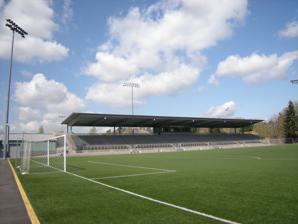
Building: Starfire Sports
Country: United States of America
Year built: 2005
Stadium and sports facility in Tukwila, Washington, U.S. Starfire Sports Stadium The stadium's playing field pictured in 2009 Former names Fort Dent Park Starfire Sporting Complex Starfire Sports Complex Location 6840 Fort Dent Way Tukwila, Washington , U.S. Owner Starfire Sports Operator Starfire Sports Capacity 4,500 (main stadium) Surface 5 grass fields 7 outdoor FieldTurf fields (inc. stadium) 2 indoor FieldTurf fields Construction Broke ground June 20, 2003 Opened April 23, 2005 Construction cost $10 million USD Architect HOK Sport Tenants Seattle Sounders Women ( WPSL ) (2005–2019) FK Pacific ( PCSL ) (2005–2007) Hibernian & Caledonian ( PCSL ) (2005–2006) Seattle Sounders ( USL-1 ) (2008) Seattle Sounders FC ( MLS ) (select matches, 2009–present) Tacoma Stars ( PASL ) (2011–2012) Seattle Reign FC ( NWSL ) (2013) Tacoma Defiance ( MLS Next Pro ) (2015–2017, 2022–present) OSA Seattle FC ( NPSL ) (2015, 2017–present) OSA XF ( WPSL ) (2022–present) Seattle Seawolves ( MLR ) (2018–present) Starfire Sports is a multi-purpose stadium and sporting facility in Tukwila, Washington , United States. It is located on the banks of the Green River , just south of Seattle . The stadium is operated by the nonprofit corporation Starfire Sports and is home to several soccer and rugby teams. At the time of its opening, CEO Chris Slatt claimed it was "the largest synthetic-turf soccer complex in the U.S." From 2008 to 2024, Seattle Sounders FC of Major League Soccer has had offices and training facilities at the complex, whose main stadium hosted the Sounders' second-division incarnation in 2008 and has since staged the team's Lamar Hunt U.S. Open Cup matches. The Sounders' affiliate team, the Tacoma Defiance , played at Starfire from 2015 to 2017 and has returned for select games starting in 2022. The Sounders vacated the Starfire complex in favor of a new facility at Longacres in nearby Renton, Washington , which opened in 2024. Starting in February 2023, Seattle-based Seattle Reign FC of the National Women's Soccer League will use the Starfire complex for training facilities as the complex's primary tenant, having previously played home games there for their 2013 season . The Seattle franchise of Major League Rugby , the Seattle Seawolves , began play at Starfire Sports in spring 2018. History The site was formerly Fort Dent Park , operated by King County .  In addition to the existing grass soccer fields, the park included a cricket pitch and softball fields in the areas now occupied by artificial-surface soccer fields. Severe budget cuts in 2002 led the county to schedule the closing of this park, among others, at the end of the year; however, parks located within municipal boundaries were offered to those cities. That offer sparked the formation of Starfire Sports by Slatt, Steve Beck, and Mark Bickham, who negotiated a 40-year lease with Tukwila to allow them to build and operate the complex. This would relieve the city of an estimated $500,000 in annual maintenance costs which would likely have caused it to refuse the county’s offer had Starfire not stepped in. Starfire plans to cover operating and maintenance costs through user fees and advertising banners and hopes to retire the $10 million construction costs over the course of several years. New construction included four lighted outdoor soccer fields with FieldTurf , including the stadium with its 2000-seat grandstand, along with the indoor facility. Beginning in summer 2004, English Premier League powerhouse Manchester United offered training at Starfire as part of their Soccer Schools program.  This came to an end in December 2007. In the late 2000s, the complex was proposed as the site of a larger 28,000-seat venue that would host a Major League Soccer expansion team. Starfire was instead chosen as the training grounds for the expansion team awarded to Seattle Sounders FC . The city of Tukwila still maintains a wooded part of the 54-acre (220,000 m 2 ) site as a public park. An expansion was unanimously approved by city leaders in a public hearing at the beginning of 2008 for the offices and training facilities of Seattle Sounders FC. The team's practice fields replaced four existing softball fields on the campus. Facilities Seattle Seawolves vs San Diego Legion during the 2022 MLR Playoffs Starfire features fields for indoor and outdoor soccer , and occasionally rugby union games, as well as a 4,500-seat soccer stadium. In 2004, the stadium field became only the eighth American artificial-surface pitch to earn "recommended" status by FIFA and was thereby sanctioned for international play. The complex has an indoor facility which has two indoor soccer FieldTurf fields. It also hosts administrative offices, a Mad Pizza restaurant, and a game room for children. The expansion undertaken by the complex in 2008 also included new fields along with a workout and fitness area for the Sounders FC, as well as offices for the coaching and technical staff. To retain its community-based programs and accessibility, these areas and the fields have some public access. The team opened part of its training sessions to the public and allowed fans to greet players on walks between the training facility and practice fields. During the Copa América Centenario in 2016, temporary windscreens and privacy barriers were installed for visiting national teams, including Argentina . Tenants and events The complex's main stadium, which seats 4,500 spectators, has been used by several professional soccer teams and for other sports. Among them were the USL incarnation of the Seattle Sounders , Seattle Reign FC of the NWSL , Seattle Sounders Women of the W-League , As of 2023 [update] , it hosts Seattle Sounders FC of Major League Soccer for US Open Cup matches, Tacoma Defiance of MLS Next Pro , and the Seattle Seawolves of Major League Rugby . It was also the home of Hibernian and Caledonian F.C. and FK Pacific of the Pacific Coast Soccer League . Additionally, the complex hosts the annual All Nations Cup , played by local teams representing their nationalities. Starfire hosted the 2023 USL League Two Final between Ballard FC and Lionsbridge FC , which was played on August 5, 2023, in front of 3,416 spectators. Ballard FC won 2–1. International rugby Date Teams Competition Attendance March 2, 2019 United States 25–32 Uruguay 2019 Americas Rugby Championship ― March 8, 2019 United States 30–25 Canada 2019 Americas Rugby Championship ― References